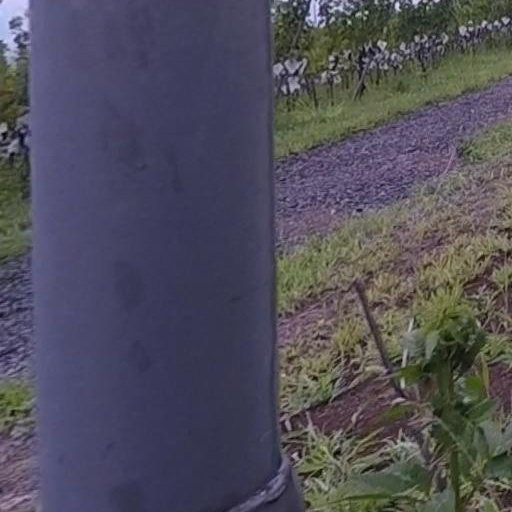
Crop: grape